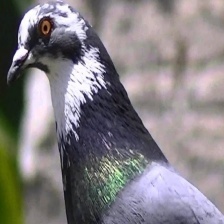
Species: ROCK DOVE
Scientific name: COLUMBA LIVIA